Jugjugg Jeeyo

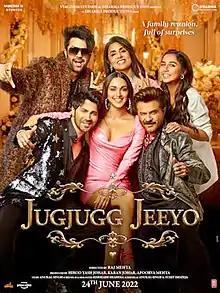
Theatrical release poster

Jugjugg Jeeyo is a 2022 Indian Hindi-language family comedy-drama film directed by Raj Mehta and produced by Dharma Productions and Viacom18 Studios. The film stars Anil Kapoor, Neetu Kapoor, Varun Dhawan, Kiara Advani, Manish Paul, and debutante Prajakta Koli.